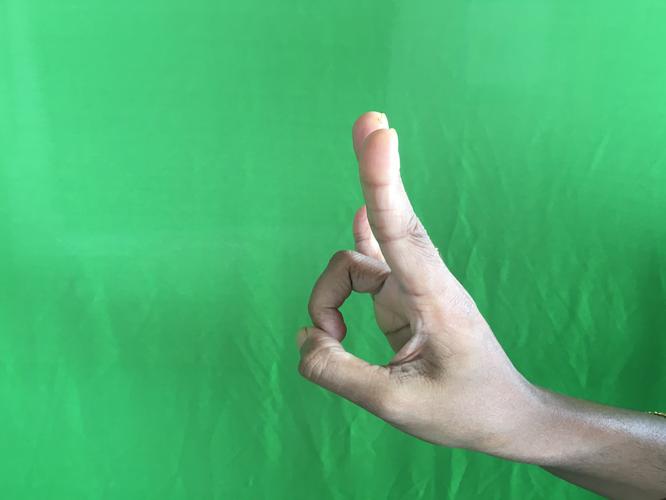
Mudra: Mayura
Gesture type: single_hand